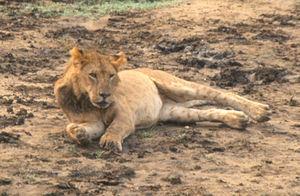
Lionesse couchante dans le parc national des Virunga près de la station Rwindi. Le parc national des Virunga est le plus ancien parc national de la République démocratique du Congo et d'Afrique. Le parc est situé dans l'est de la République démocratique du Congo et couvre en partie les montagnes des Virunga, près du Rwanda et de l'Ouganda. Le lion (Panthera leo) est un mammifère carnivore de la famille des félidés (Felidae) du genre Panthera (félins). La femelle du lion est la lionne, c'est elle qui va chasser pendant que le mâle se repose, son petit est le lionceau. Le lion rugit. Contrairement aux autres fauves, plutôt solitaires, les lions vivent dans des troupes.